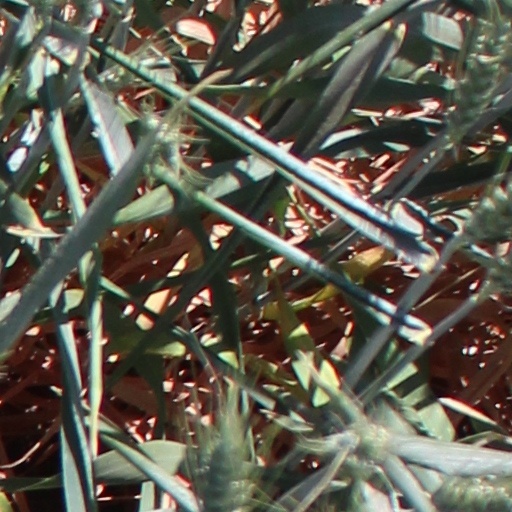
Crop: wheat